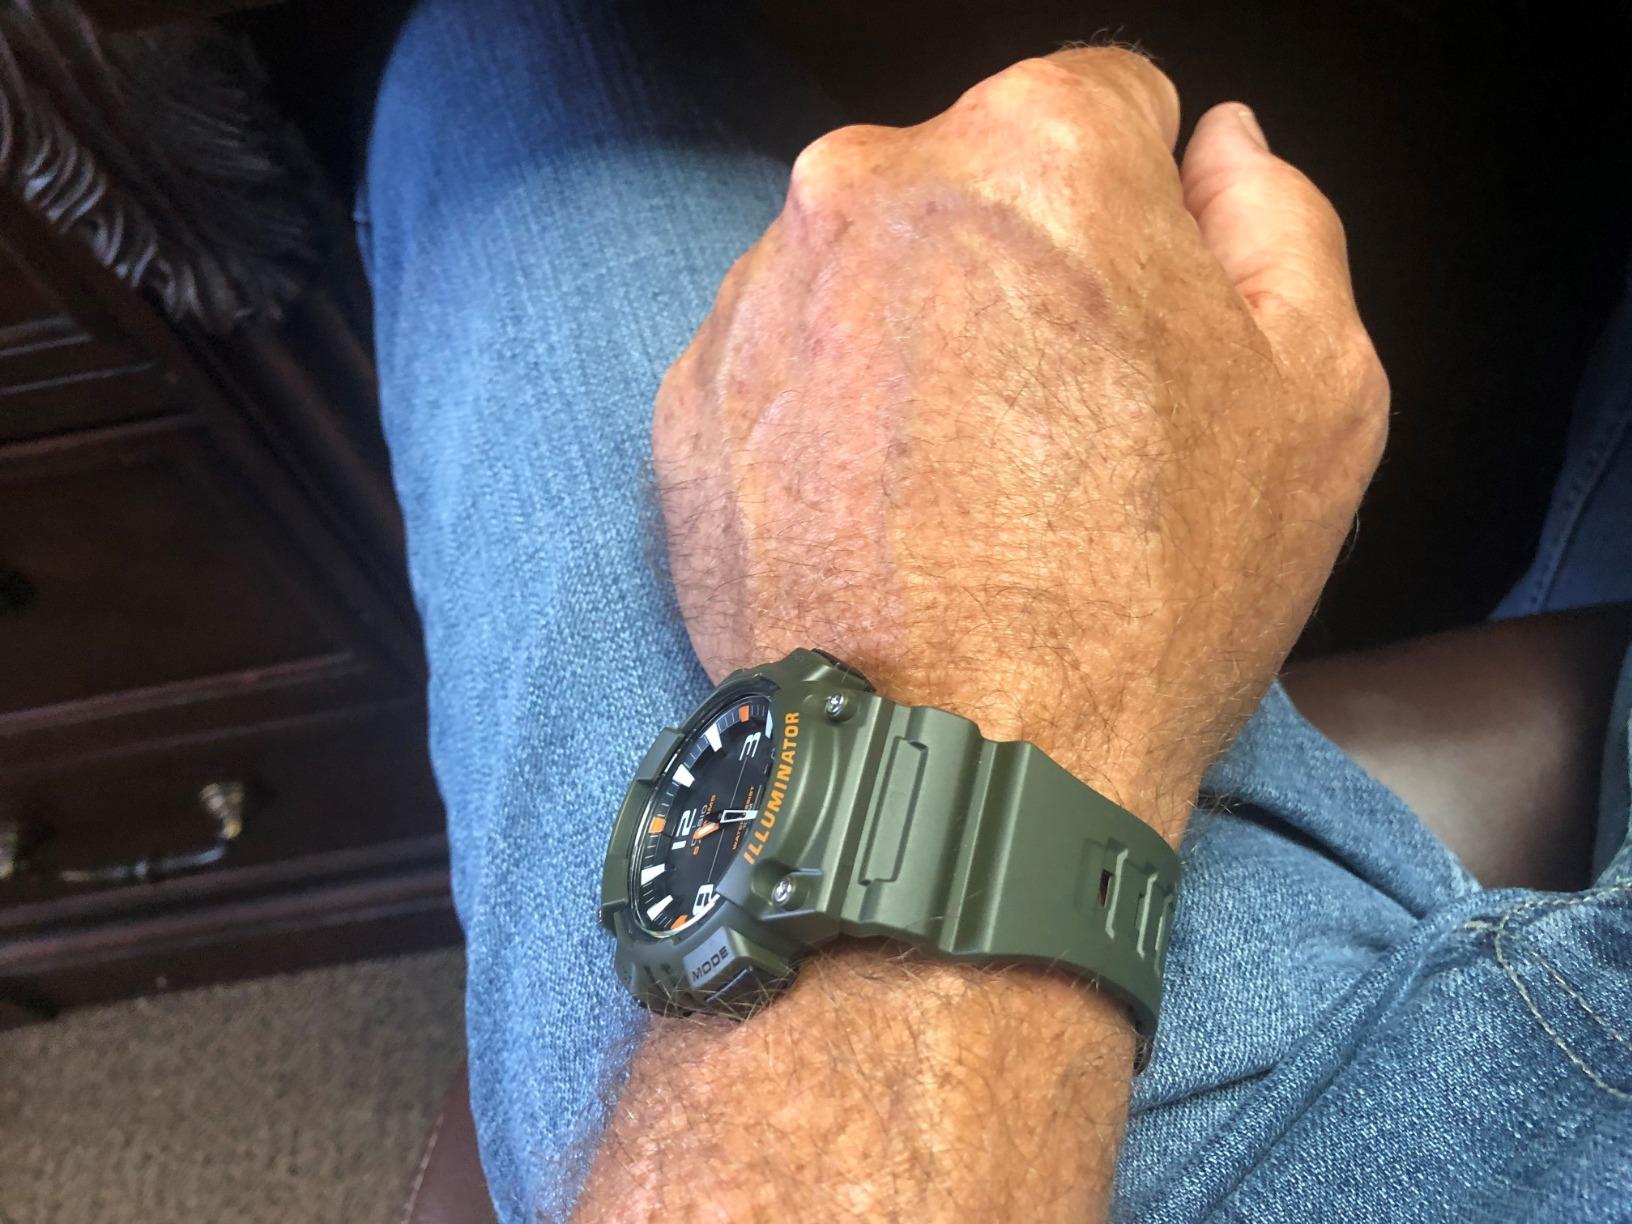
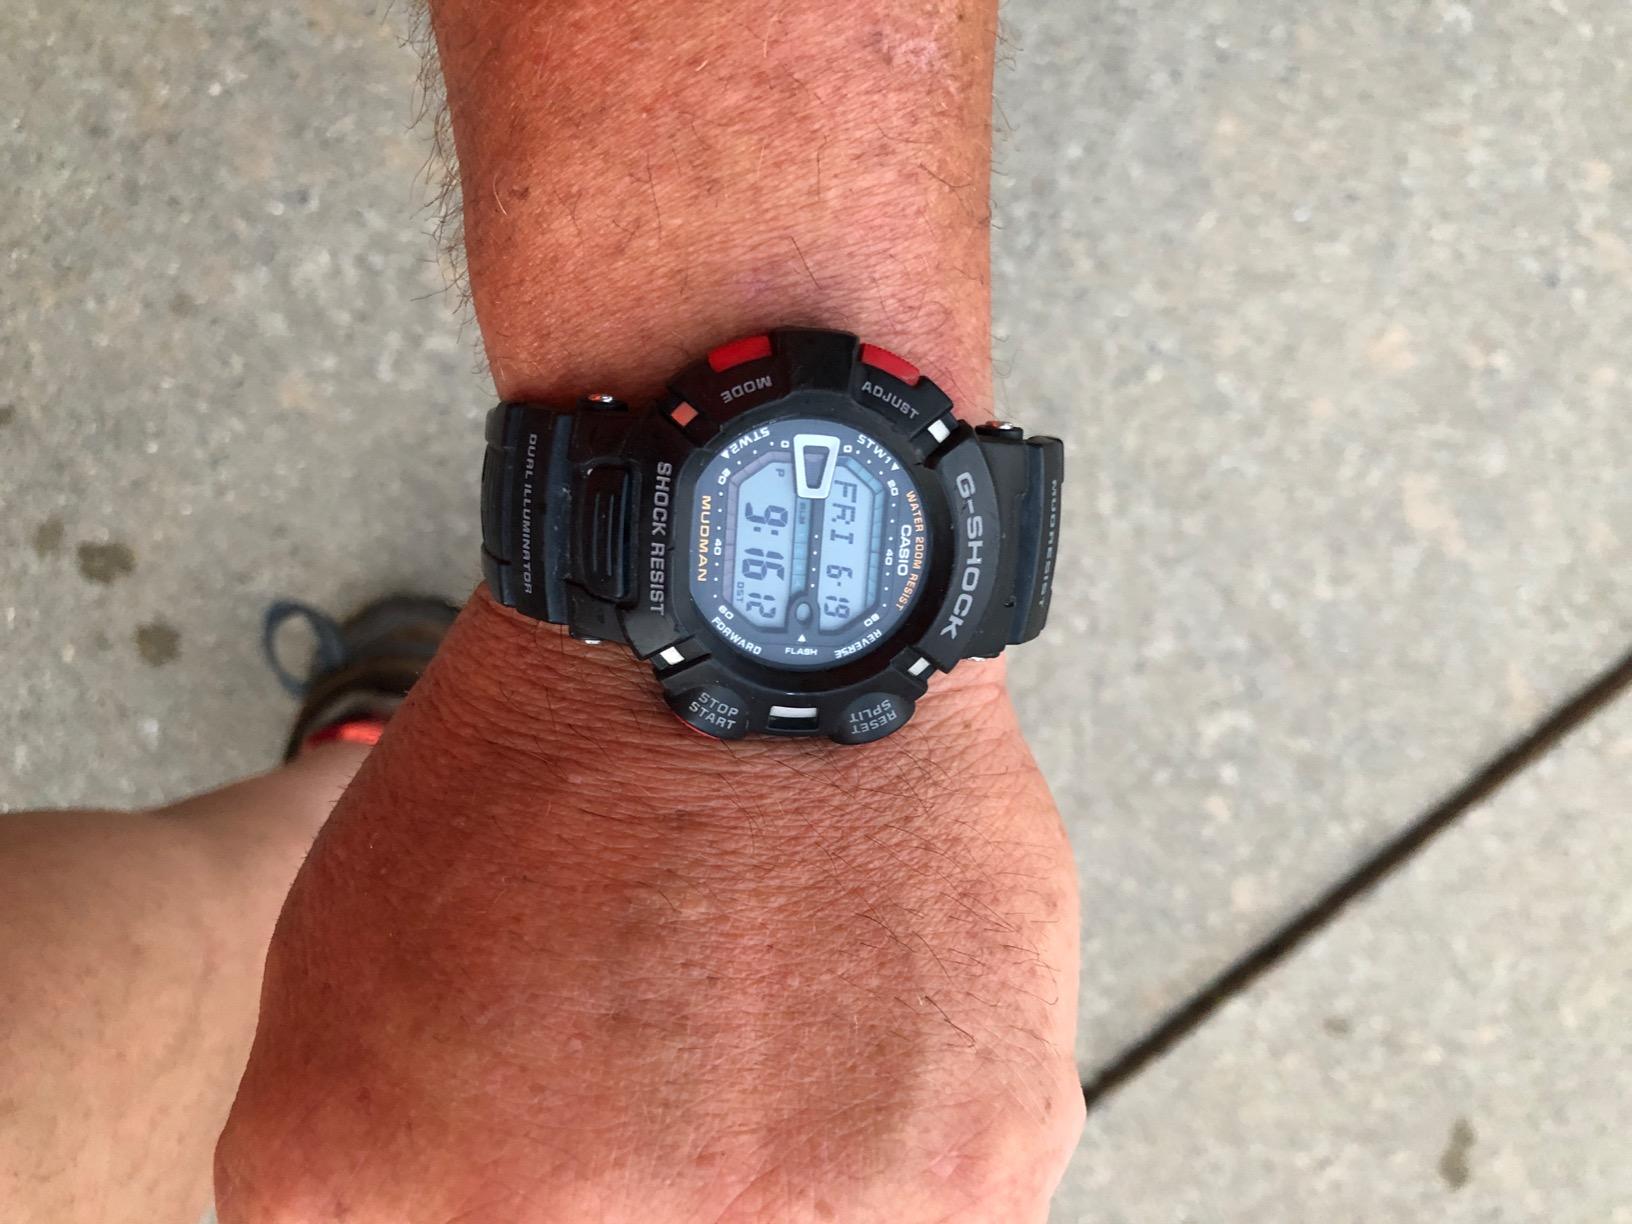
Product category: accessories_watch
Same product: no